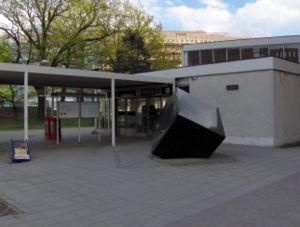
Solna strand, est une station de la Ligne T10 du métro de Stockholm. Elle fut ouverte le 19 août 1985. La station se situe dans le quartier de Huvudsta dans la ville de Solna. Vreten est une aire industrielle et c'est à cause de cela que la station est fermée pendant la nuit, même si les trains de la ligne y passent. La station est située à environ 28 mètres sous terre. La distance entre Sundbybergs Centrum et l'un des deux terminus de la ligne, Kungsträdgården est de 6,2 kilomètres.